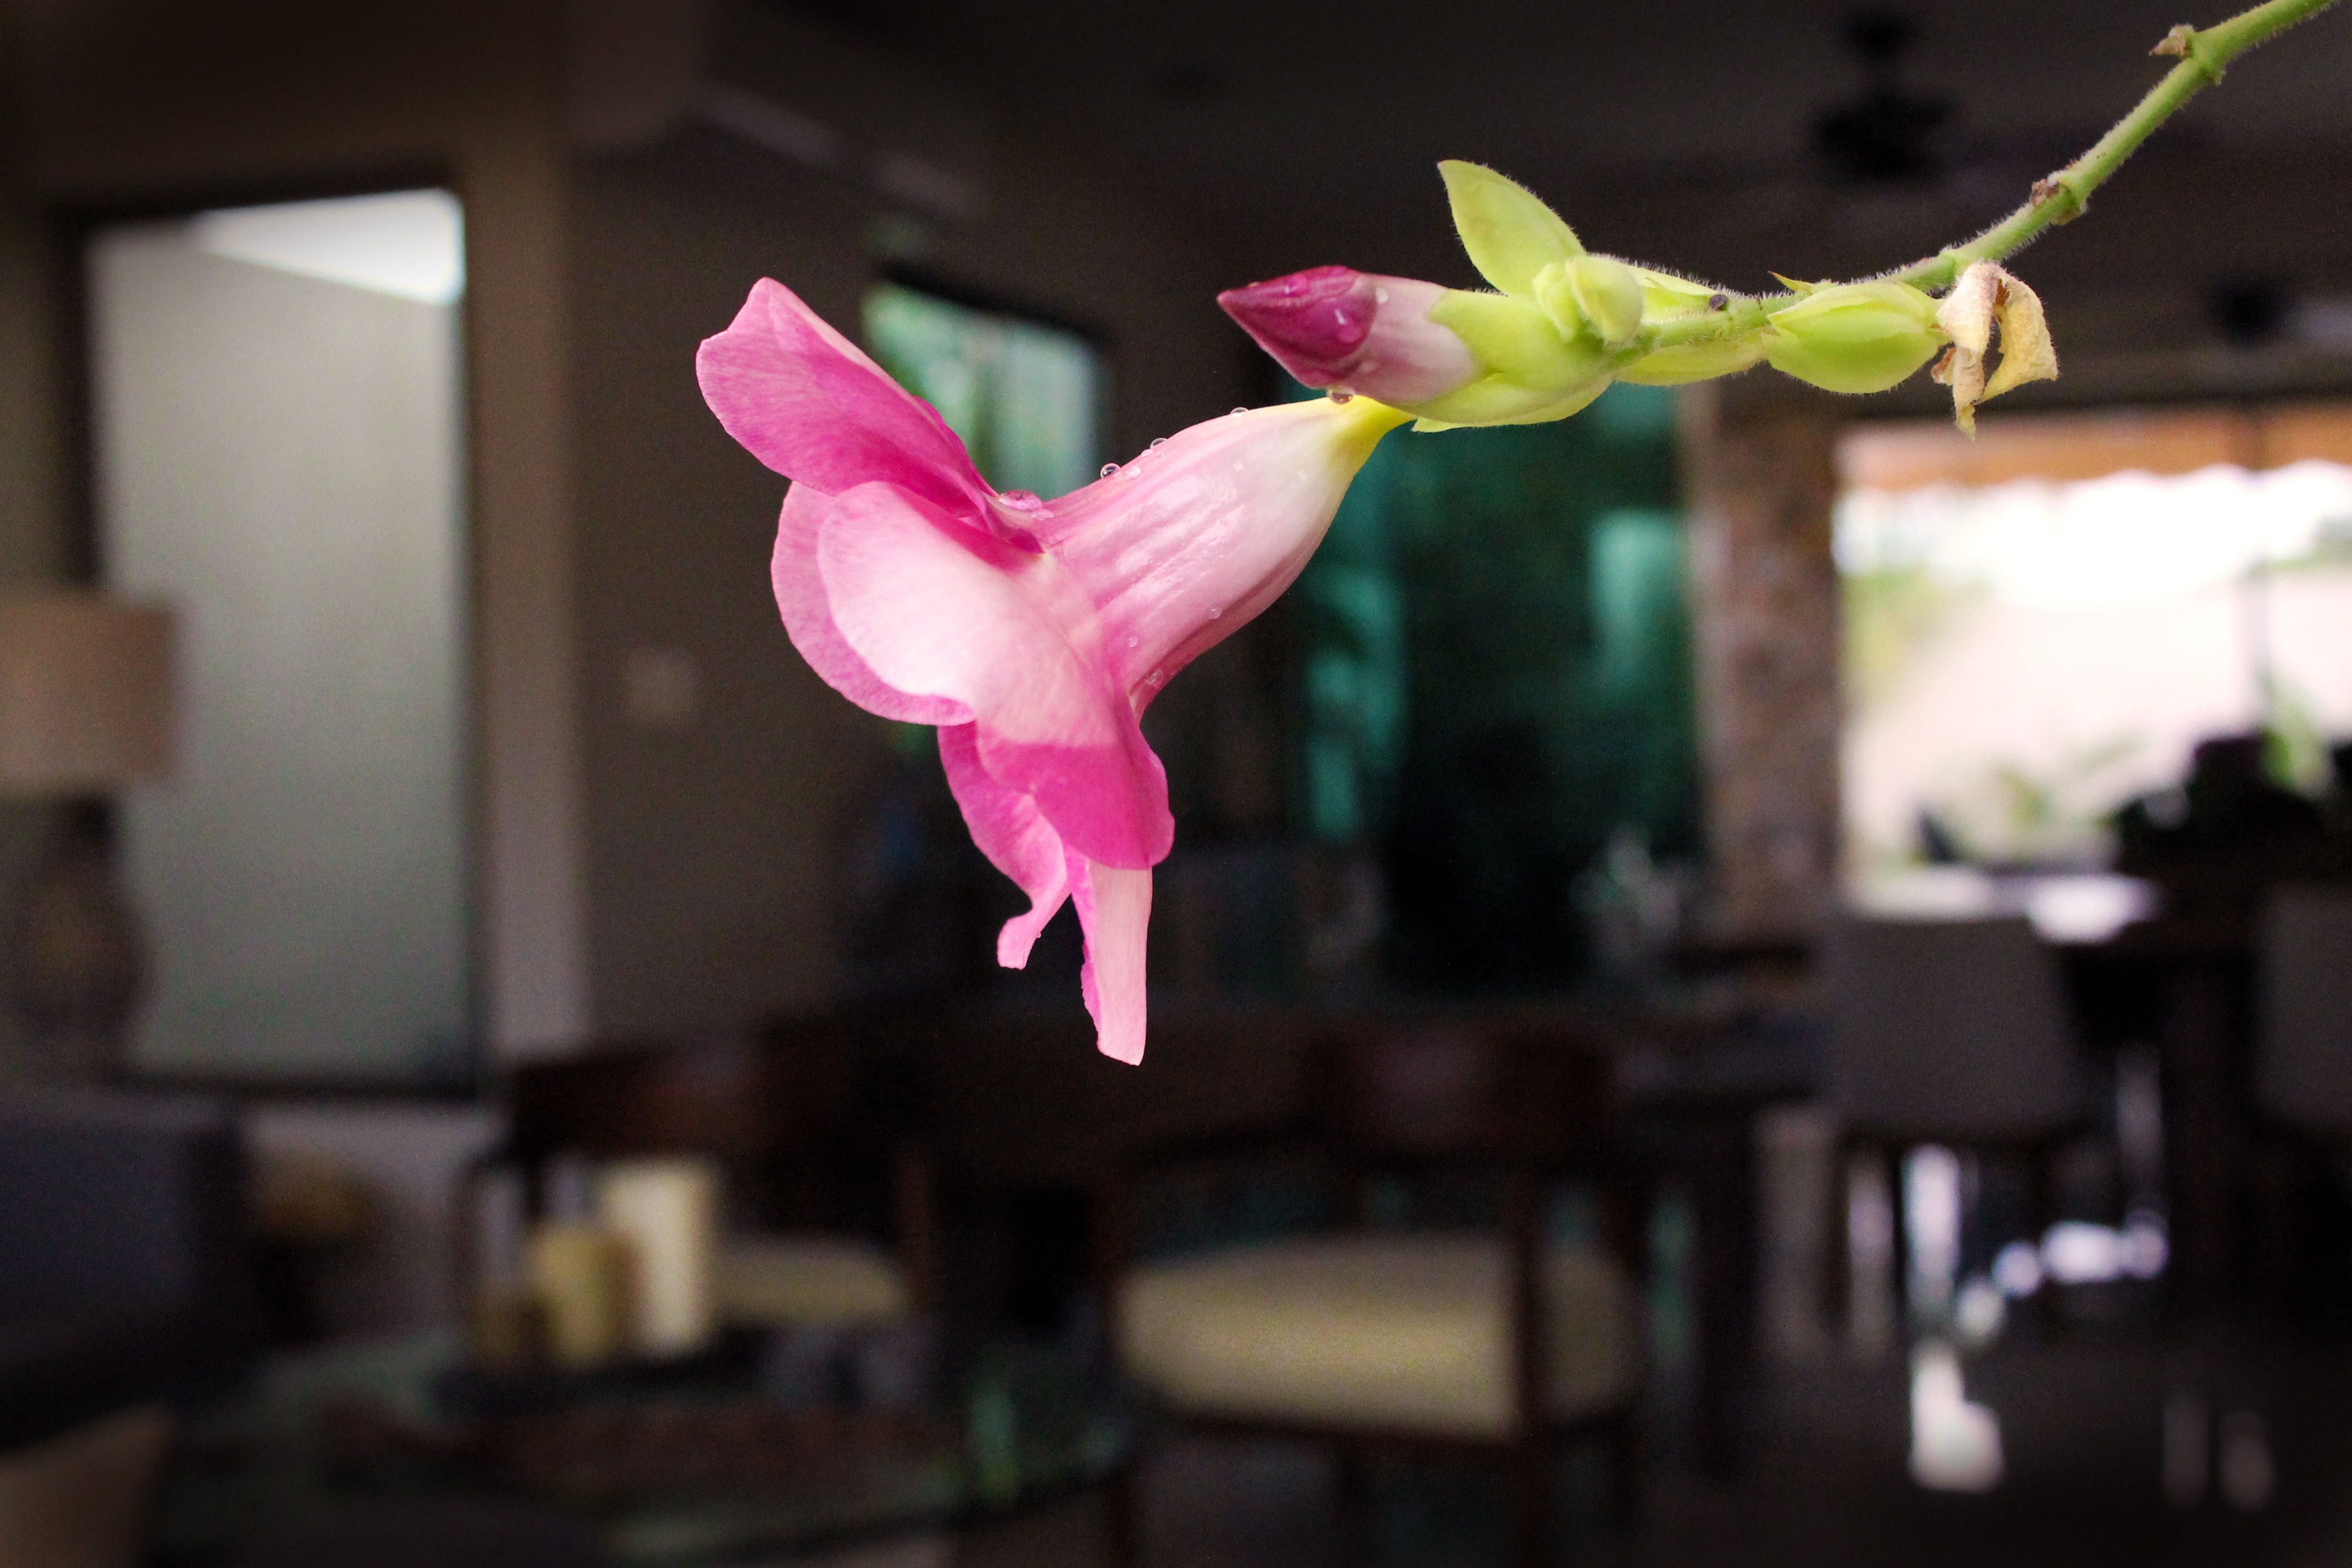
nature, plant, flower, petal, spring, color, natural, garden, pink, flora, flowers, roses, colors, background, petals, rosa, beauty, floristry, flowering plant, floral design, centrepiece, flower arranging, pink dark pink, tapeworm